Sanjak of Syrmia

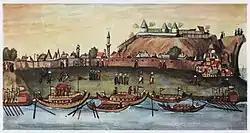
Ottoman Zemun in 1608

Sanjak of Syrmia was an administrative territorial entity of the Ottoman Empire formed in 1541. It was located in the Syrmia region and was part of the Budin Province. Administrative center of the Sanjak of Syrmia was from 1542 Uyluk (Croatian: Ilok) and in the second half of the 17th century it was Dimitrofça (Serbian: Dmitrovica, today Sremska Mitrovica). Most of the sanjak was ceded to Austria according to Treaty of Karlovitz in 1699. Remainder of the territory of sanjak was transferred to Sanjak of Semendire and was later also ceded to Austria according to Treaty of Passarowitz in 1718.